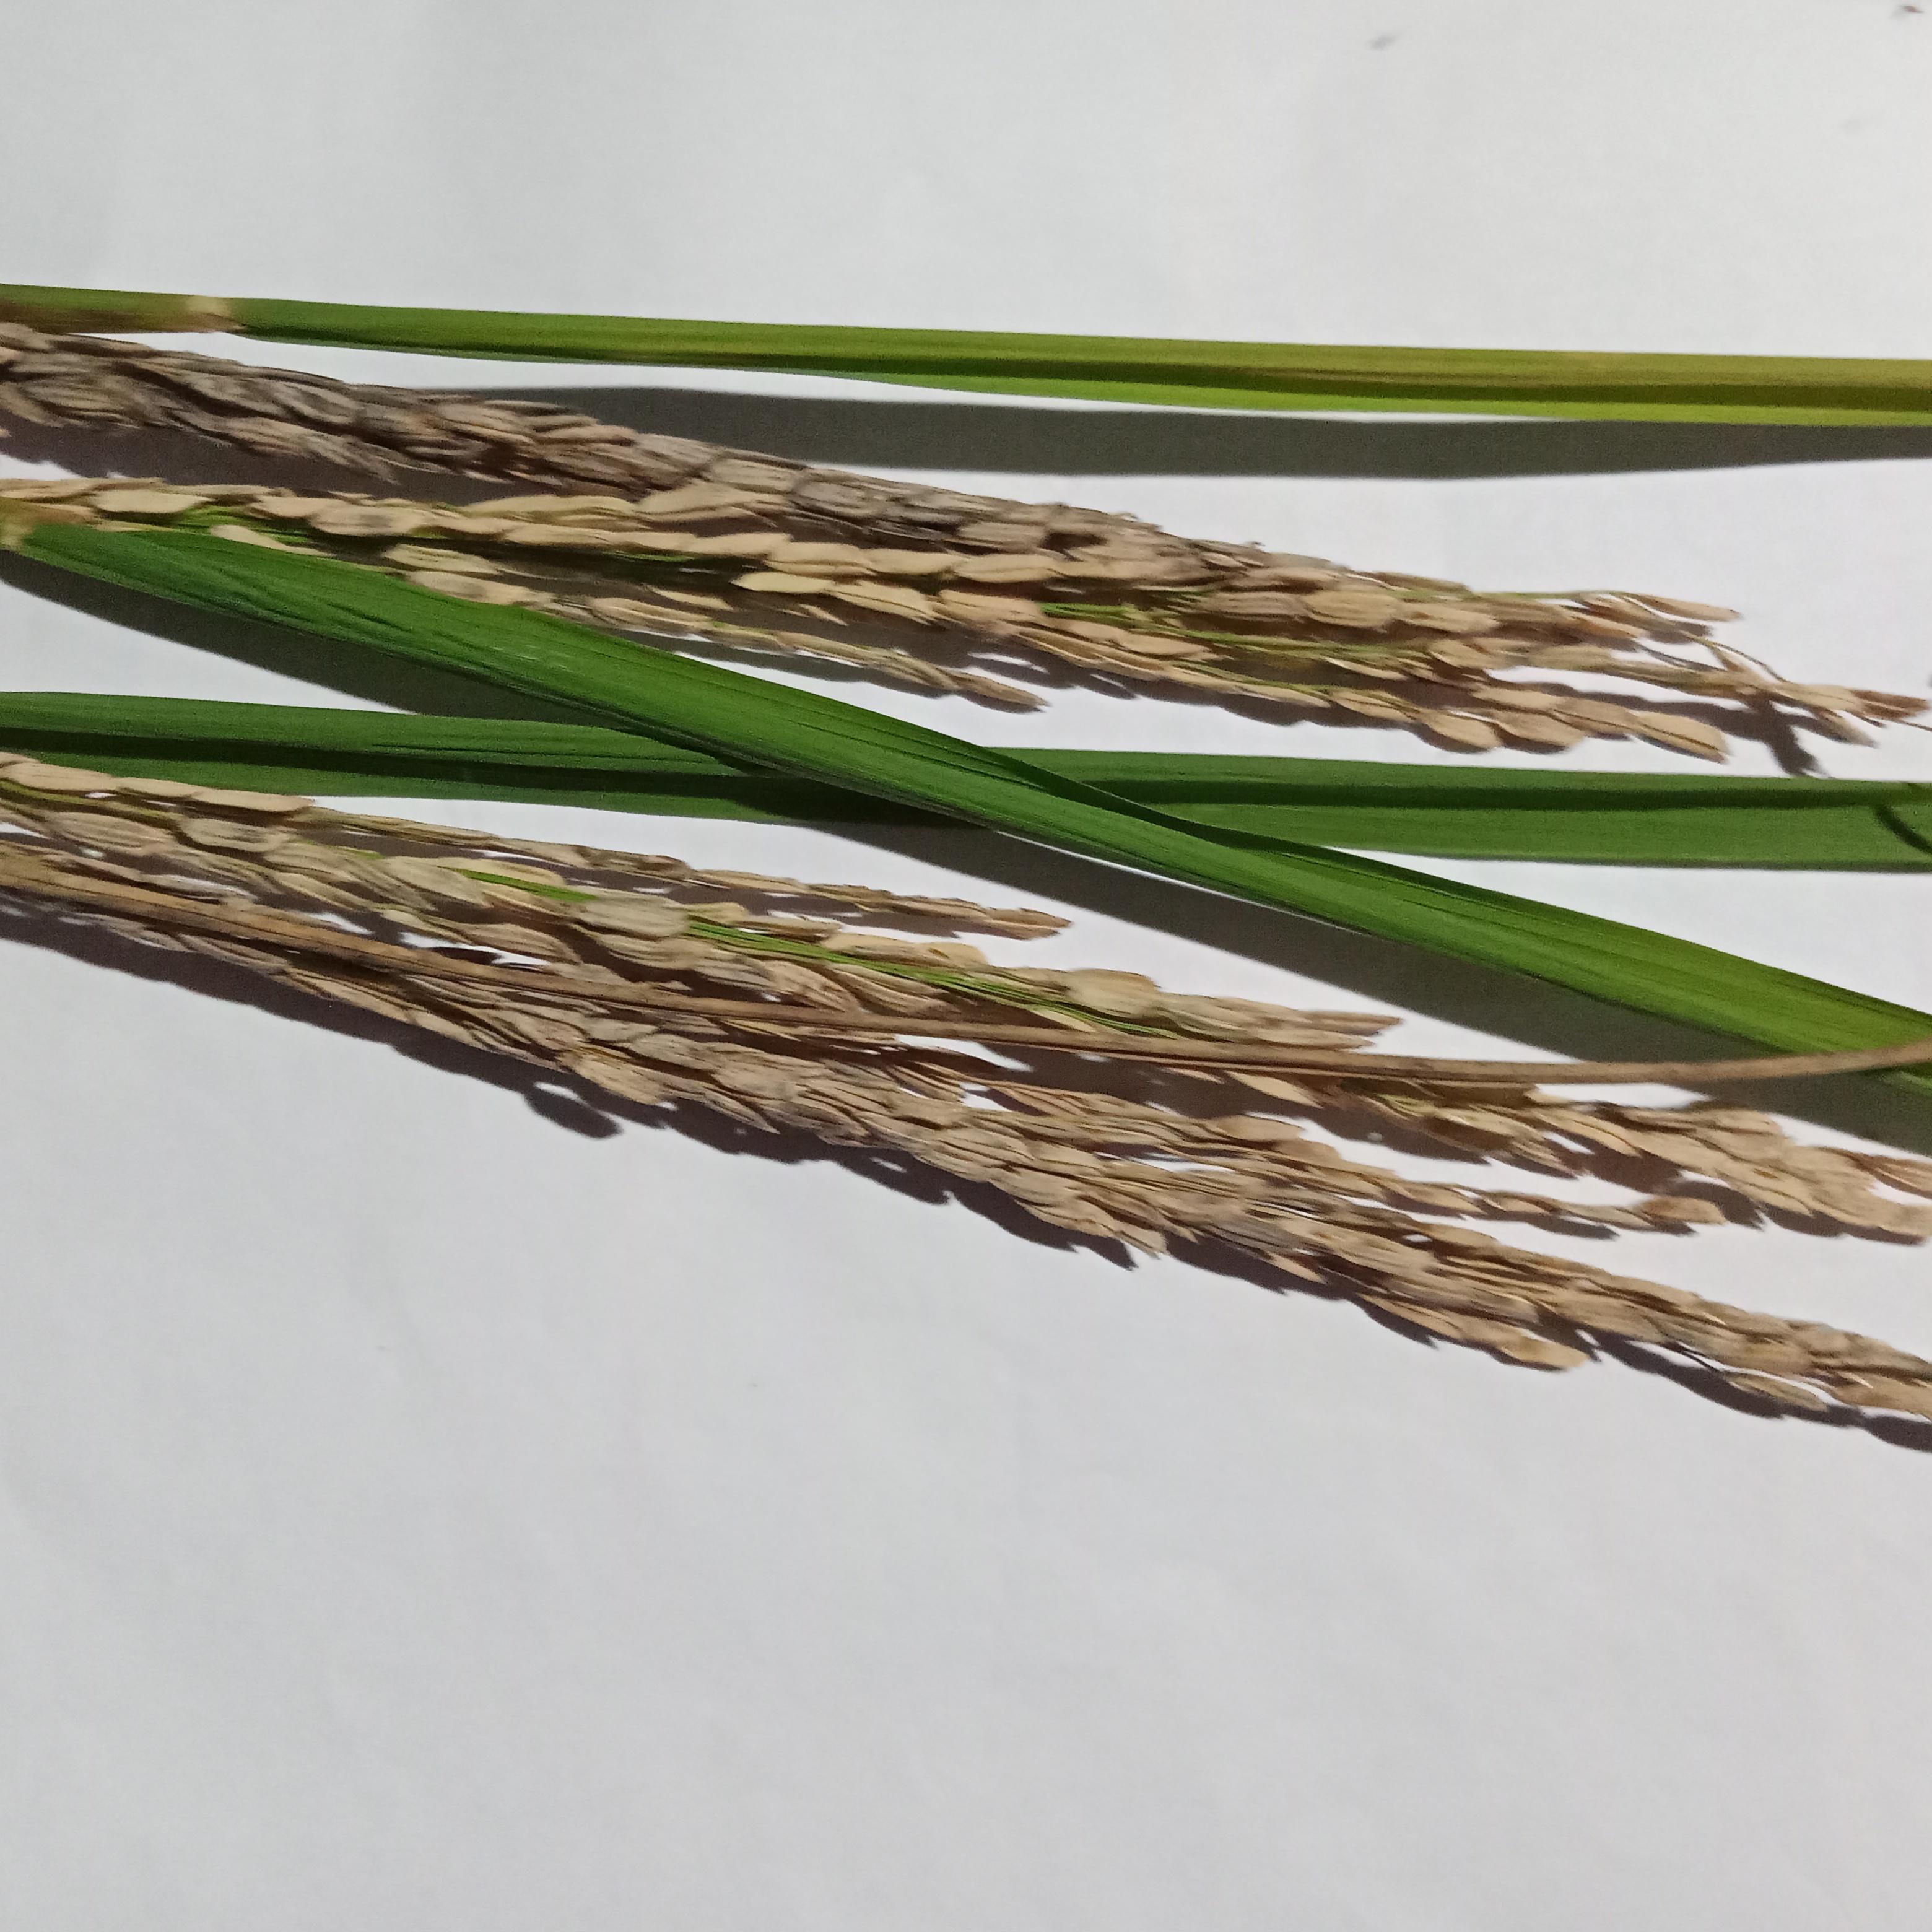
Label: Rice___Neck_Blast